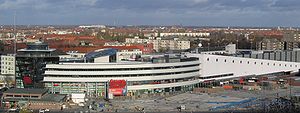
Gesundbrunnen Center
Gesundbrunnen Center er et indkøbscenter i Berlin. Det ligger i bydelen Gesundbrunnen.